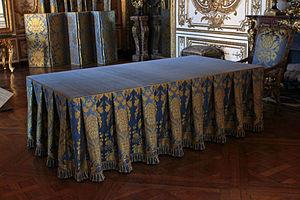
Table du conseil de forme rectangulaire (restitution récente de la table d'origine livrée en 1701 qui était en albâtre reposant sur un pied). Sa «
Le Cabinet du Conseil est une salle du Grand Appartement du Roi au Château de Versailles. C'est de là que le Roi dirigea la France de 1682 à 1789. Les conseils de gouvernement y siégeaient tous les jours, à 11h. Mais il n'y avait pas de toilettes.